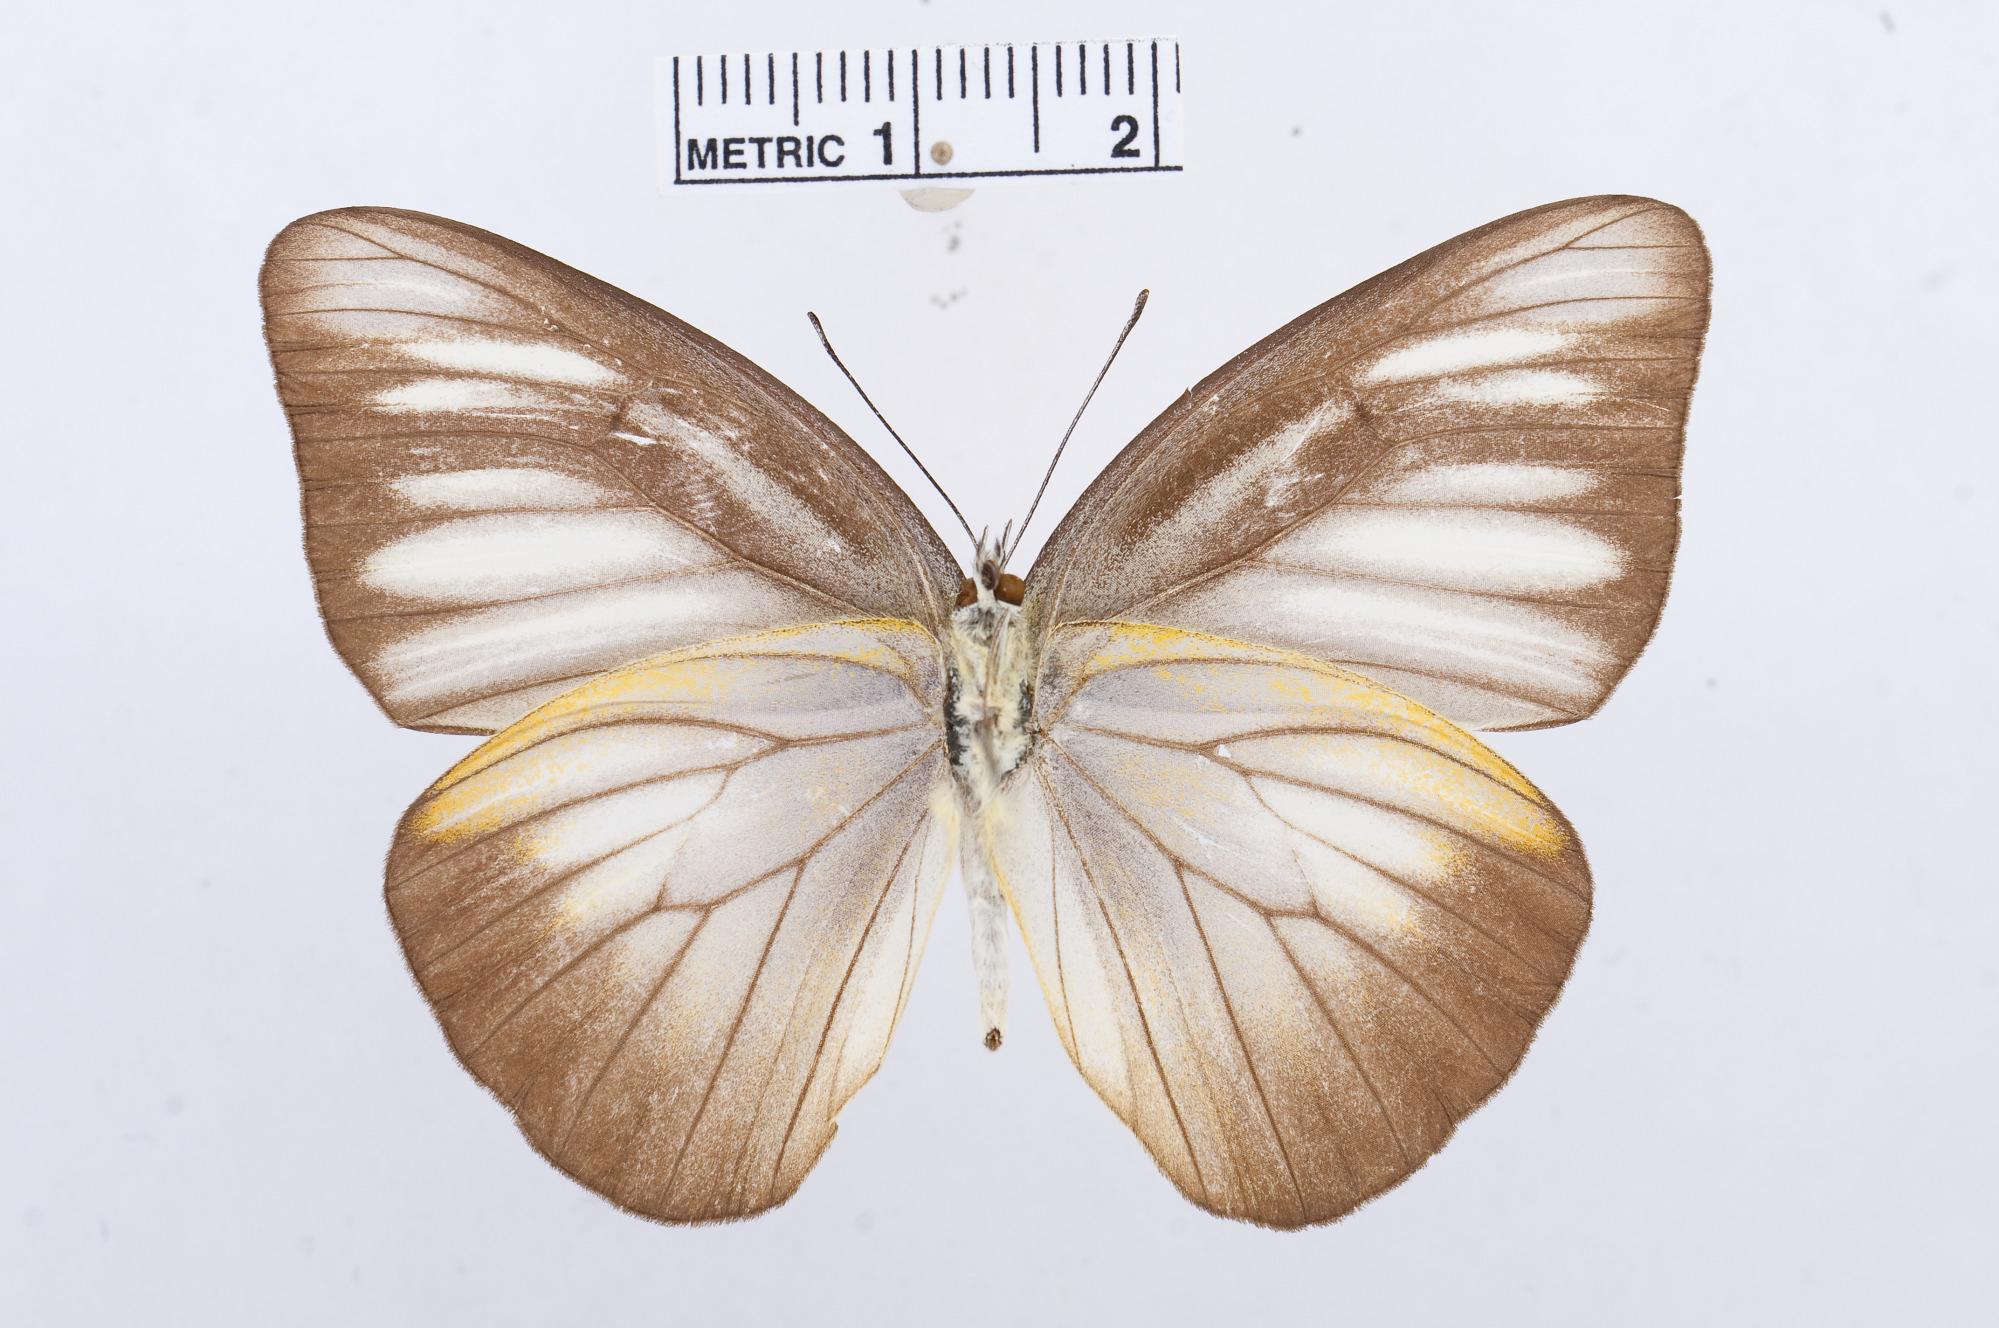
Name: Appias lyncida
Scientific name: Appias lyncida
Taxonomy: Animalia, Arthropoda, Hexapoda, Insecta, Lepidoptera, Pieridae, Pierinae